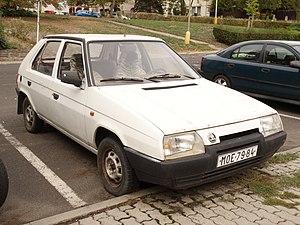
Škoda Favorit
Škoda Favorit (1987−1991)
Škoda Favorit samt stationcarudgaven Škoda Forman er en forhjulstrukket lille mellemklassebil fra det tjekkiske bilmærke Škoda Auto, som kom på markedet i 1987 og afløste Škoda 742-serien, som dog fortsat blev bygget sideløbende med Favorit frem til 1990.